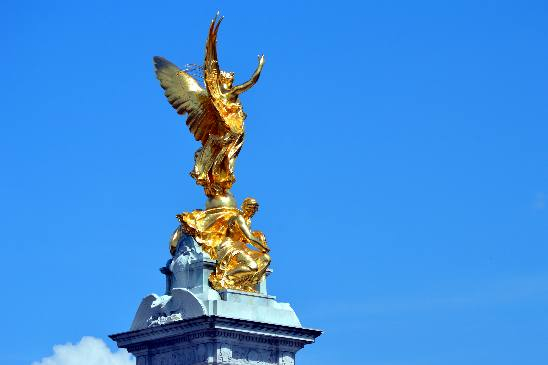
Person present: No